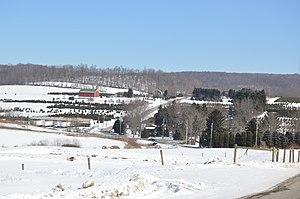
East Wheatfield Township est un township situé au sud-est du comté d'Indiana, en Pennsylvanie, aux États-Unis. En 2010, il comptait une population de 2 366 habitants.